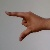
The image shows a hand gesture representing the letter 'Z' in Indian Sign Language.